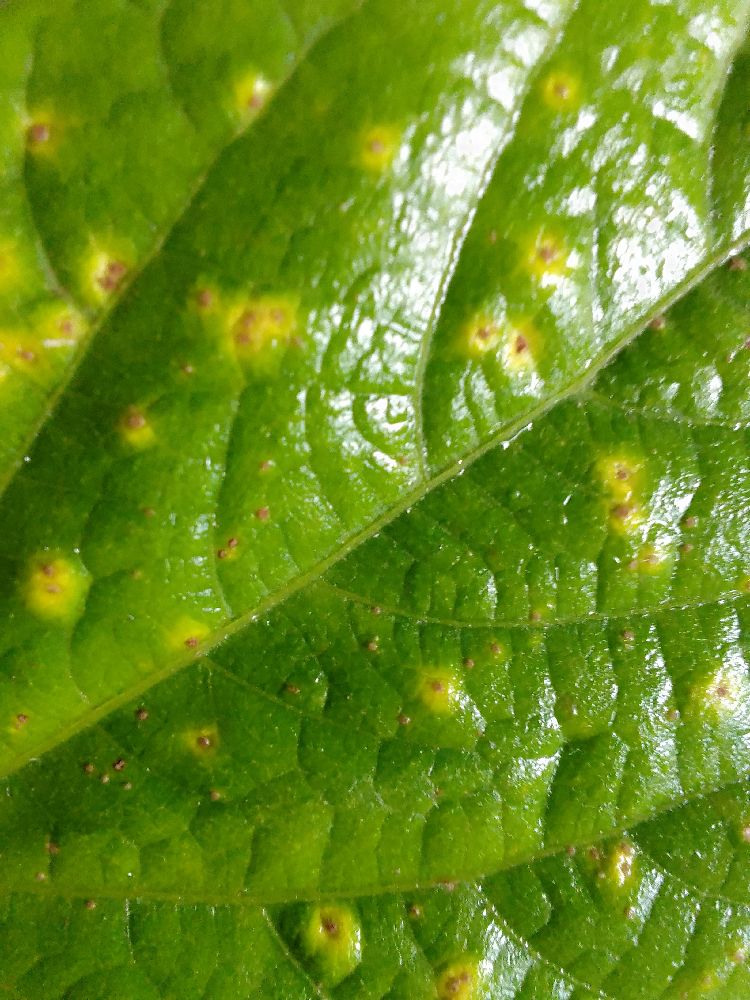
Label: rust